Siemens Venture

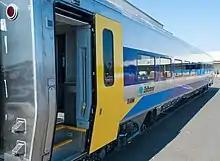
Low-platform boarding door on Siemens Venture coach built for state corridor service

Illinois, Michigan, Missouri, and Wisconsin have ordered 97 Venture cars for the Amtrak Midwest routes, including the , , , , , , , and .